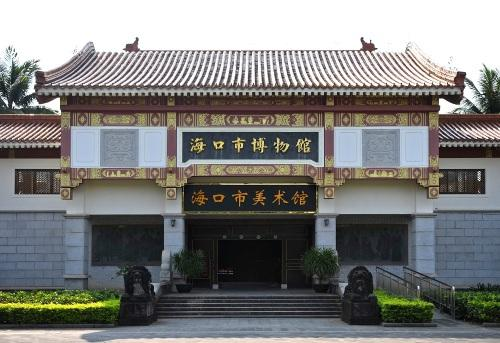
地标名称：海口市博物馆
所在城市：海口市·琼山区